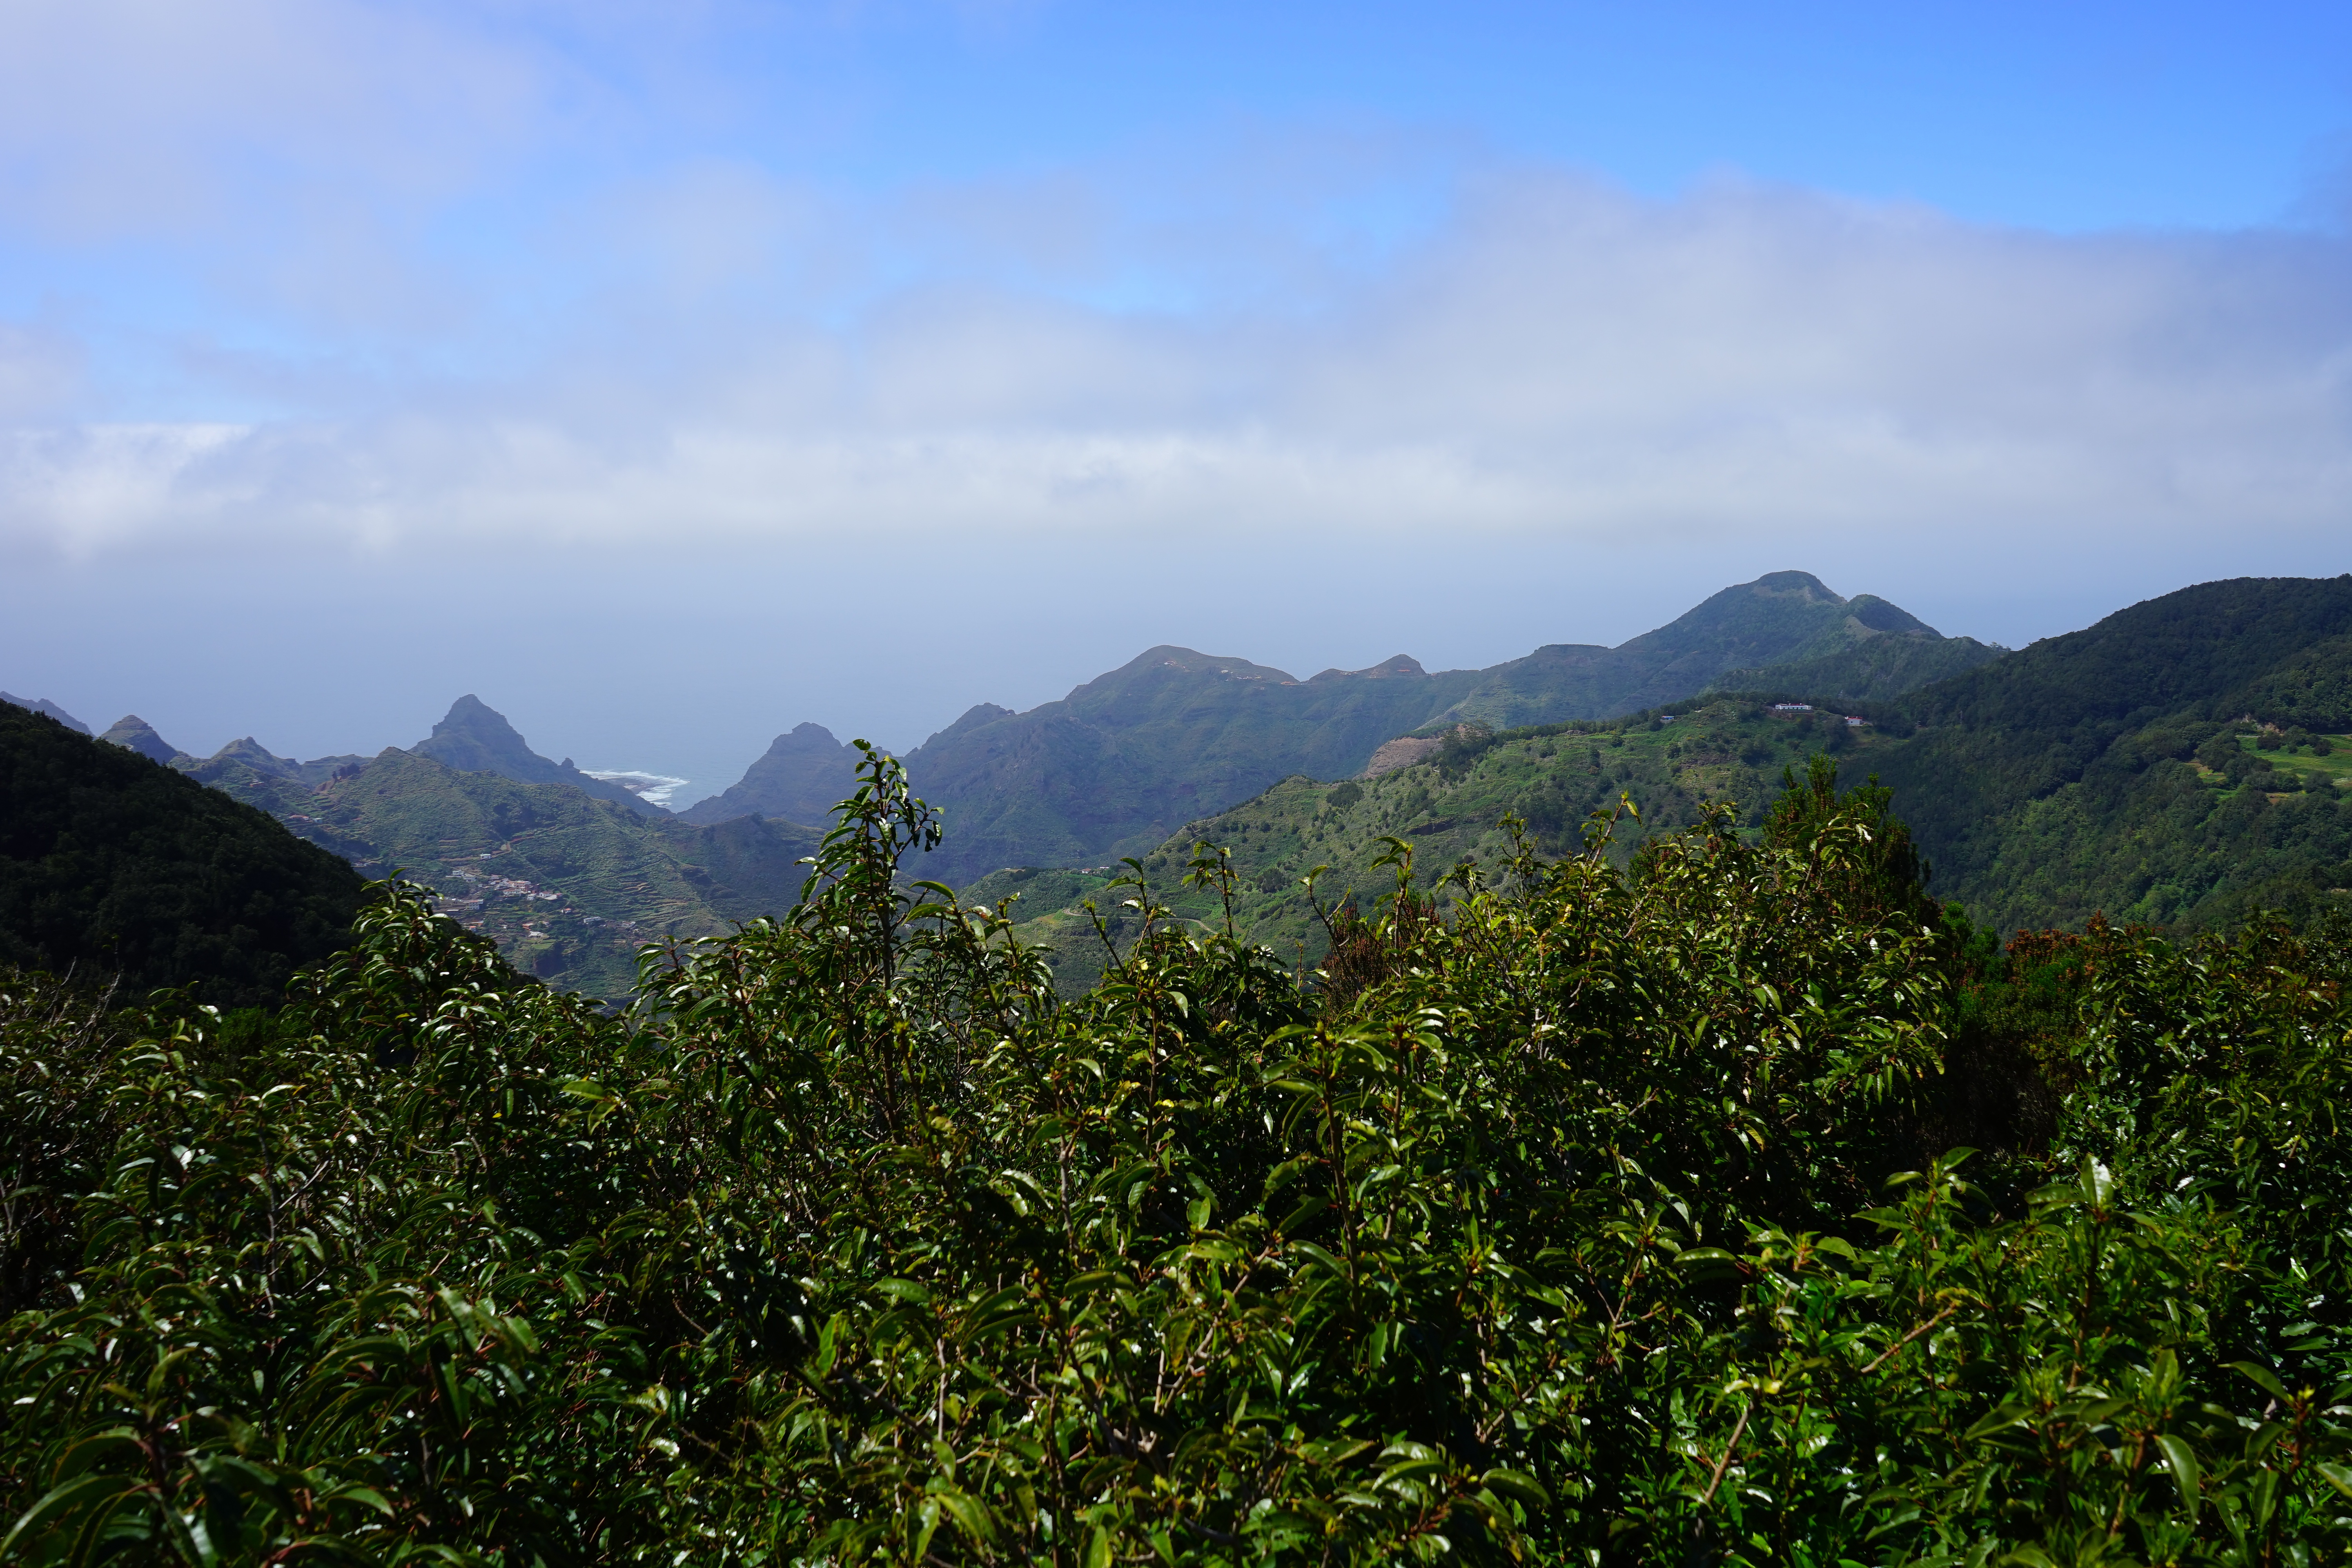
landscape, nature, forest, wilderness, mountain, meadow, hill, scrub, valley, mountain range, bush, jungle, ridge, vegetation, rainforest, plateau, tenerife, habitat, viewpoint, ecosystem, canary islands, landform, anaga landschaftspark, anaga mountains, anaga, natural environment, geographical feature, mountainous landforms, parque rural de anaga, a ana salt valley mountains, cruz del carmen, gagelbaum, myrica faya, gagelstrauchgewaechs, myrica